Index, A History of the

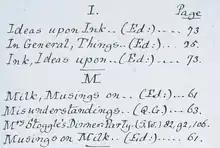
A portion of an index written by Lewis Carroll in his own hand from 1849.

Writing in "The Guardian", Peter Conrad argues that modern search engines and other methods of instant online searching has "slashed our attention span and made memory redundant". Despite the increasing sophistication of e-readers and search functionality, Duncan disputes that a search engine can replace the ability of a human to browse, synthesise and interpret what it intellectually ingests. This, he suggests, is because the software is tied to tags and categories, with rigid boundaries and strict demarcations; humans are not. Duncan subscribes to the view that, in the same way as to how those in the Middle Ages feared for the future of books in the face of indexing, indexes today face a similar foe. He reminds his readers that Google itself is little more than an index for the biggest library in the world. Duncan argues that indexes represent a symbiotic relationship between any given point in man's history and the breadth of his knowledge at that point; as Szalai puts it, "the morass of the digital world is indexed and served up to us by search engines". Duncan argues that, while digital search may well encourage laziness, "It is good for the nerves, I think, to have some historical perspective"; he also argues that, in today's context, "anxieties about information technology are as old as writing itself". However, argues Duncan, human input will still be required in at least an oversighting role, tidying up after the software.